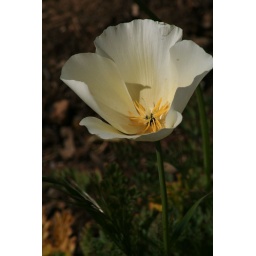
My one and only white poppy plant in my garden